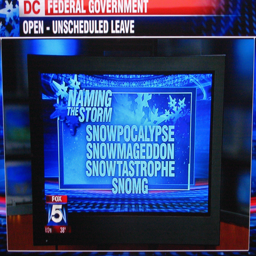
tv network shows popular tags for the snowstorm